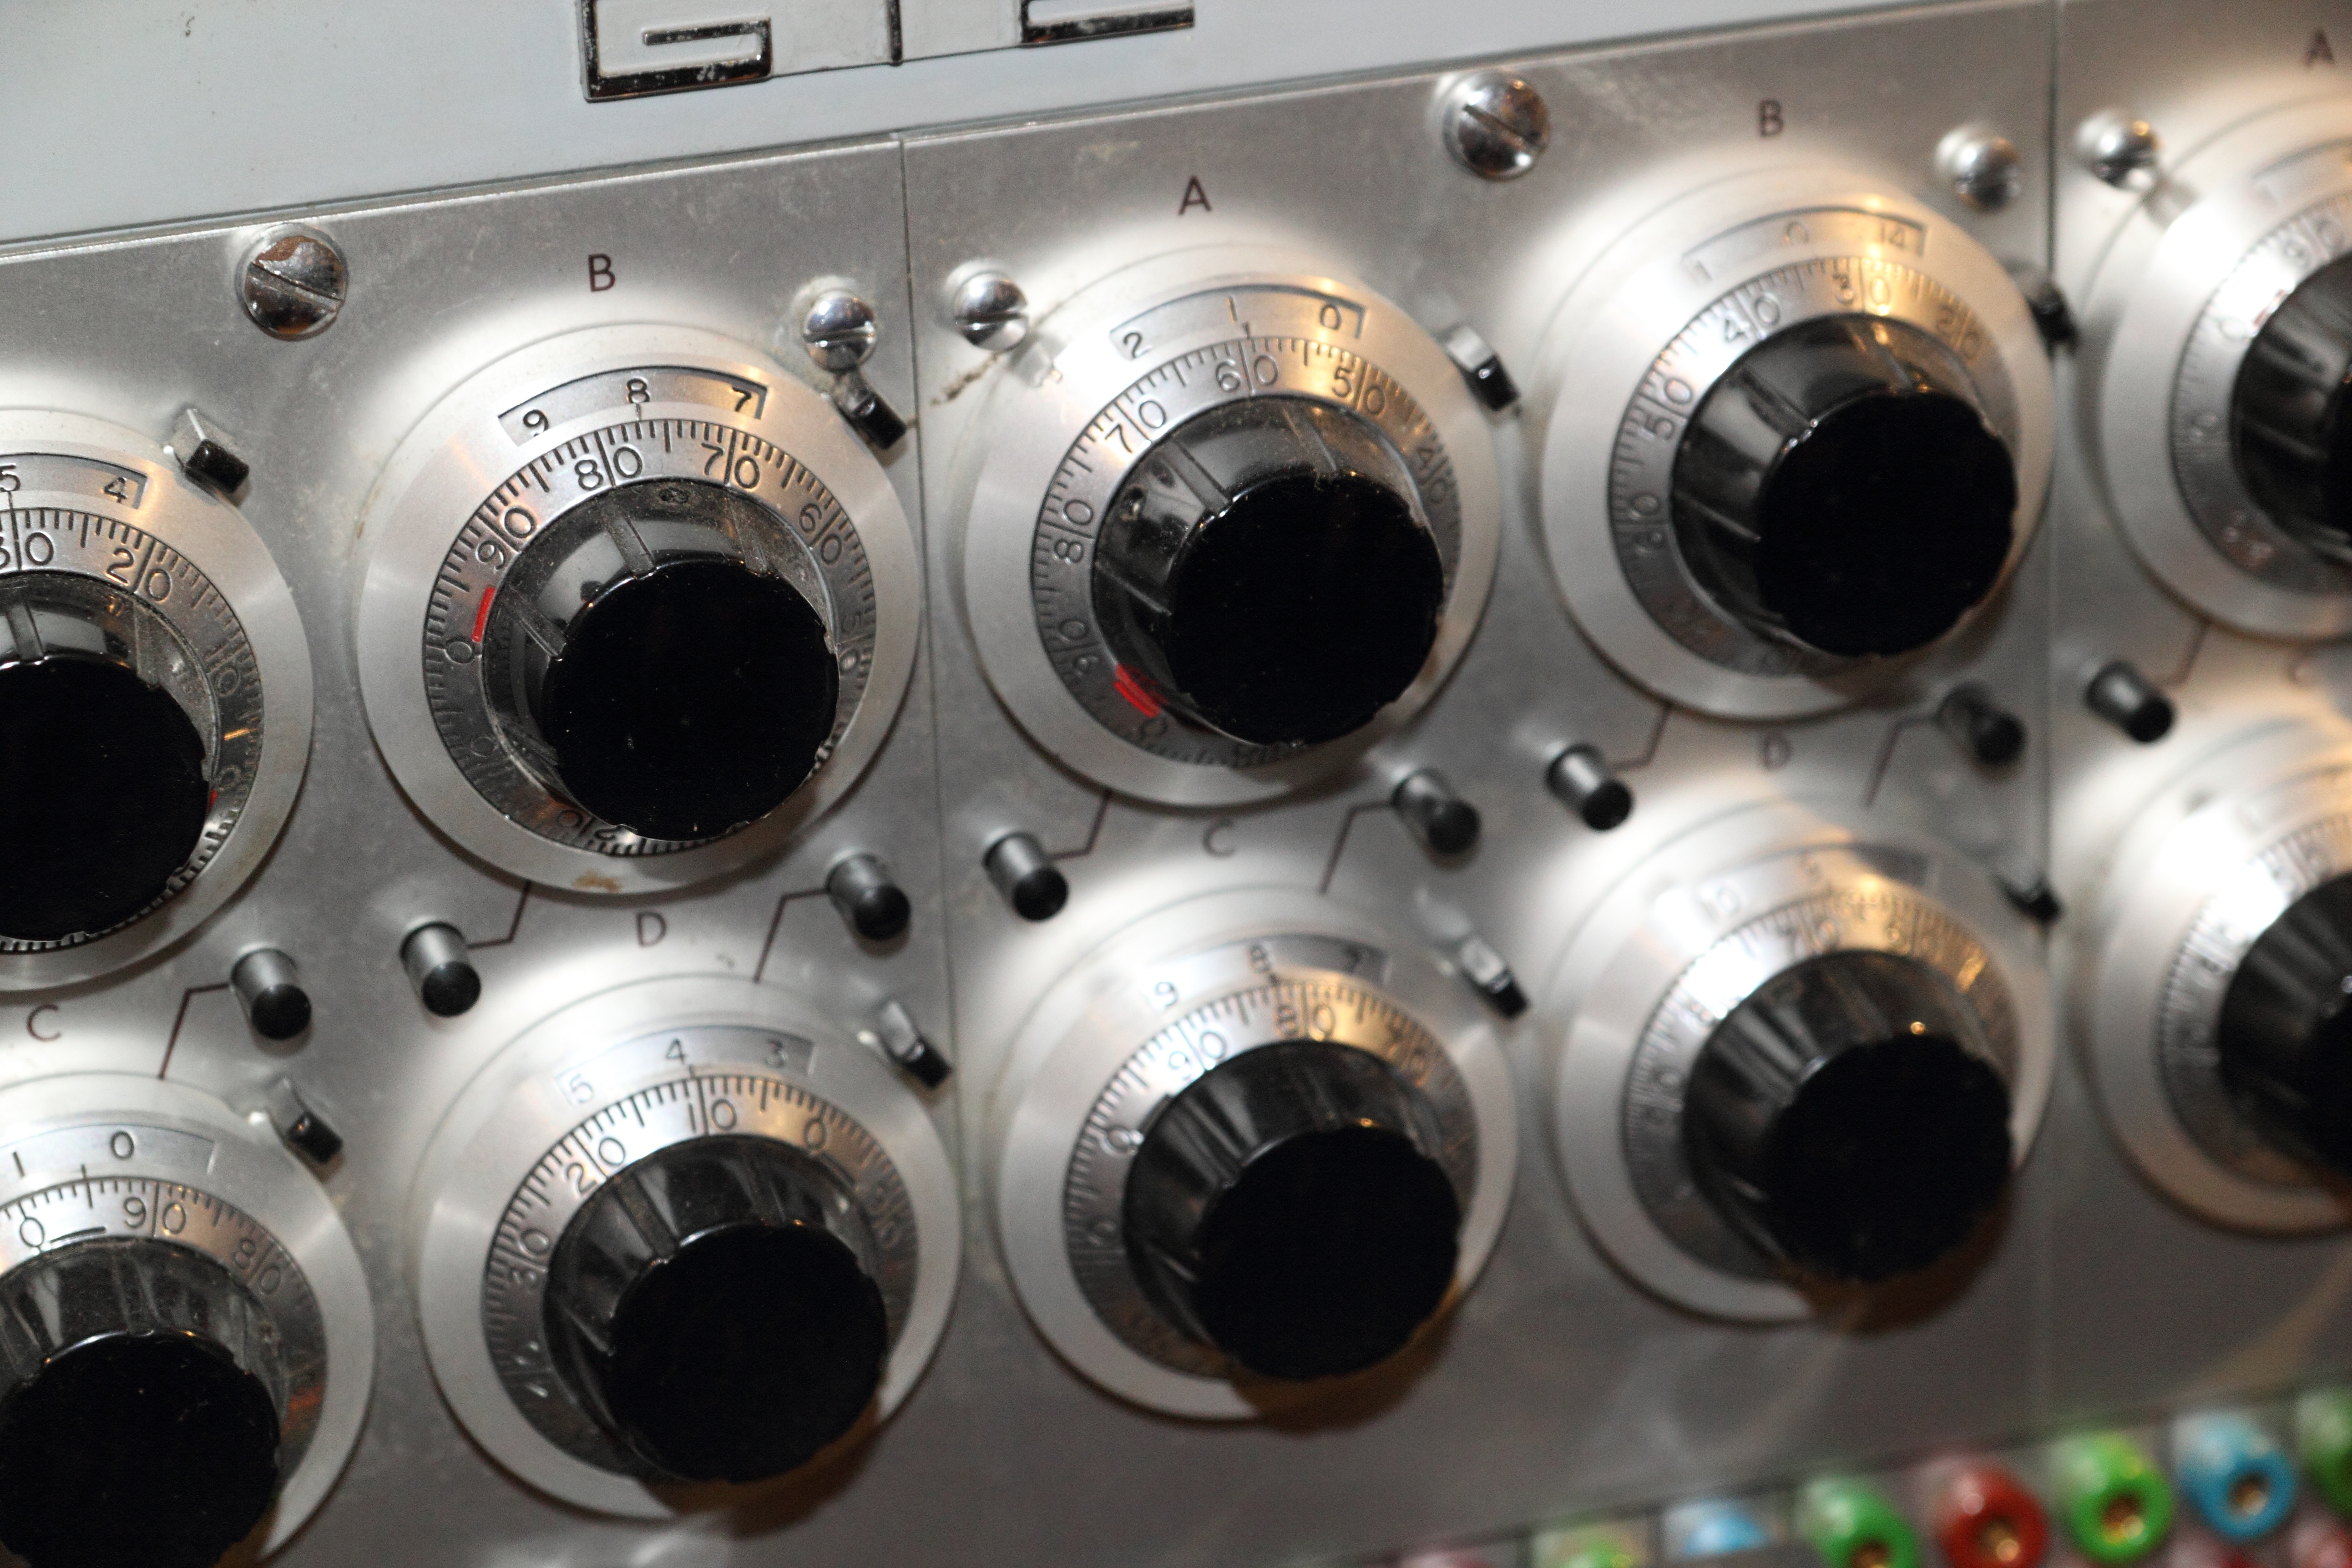
computer, technology, wheel, analog, steel, metal, product, cool image, dials, hardware, cool photo, auto part, settings, calculations, potentiometers, multiturn